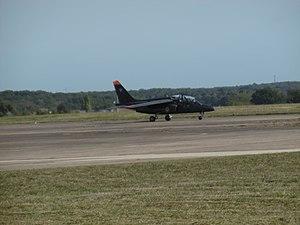
Alphajet au roulage
L'aéroport de Tours Val de Loire est un aéroport du département d'Indre-et-Loire. Il est situé à cheval sur les communes de Tours et de Parçay-Meslay.